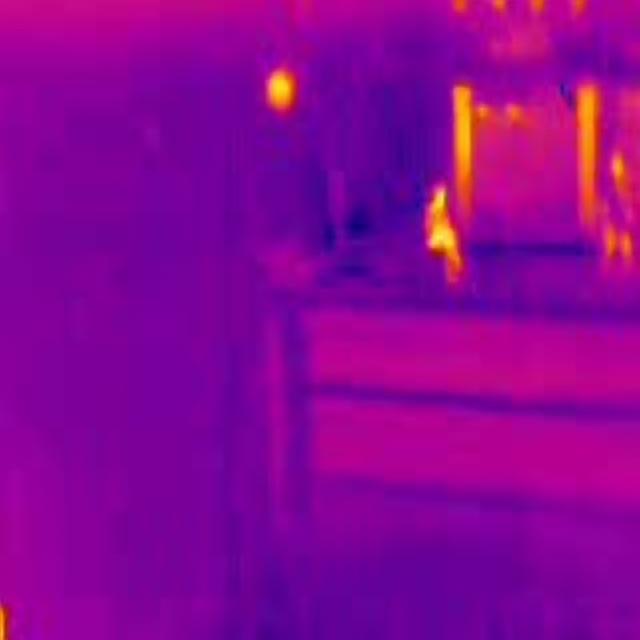
Detected objects:
label: person
label: person